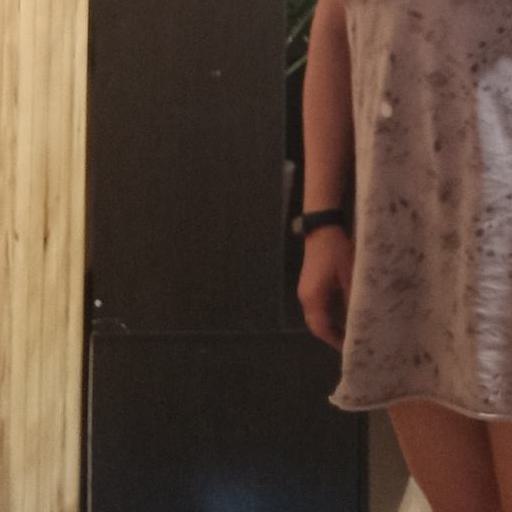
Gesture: no_gesture